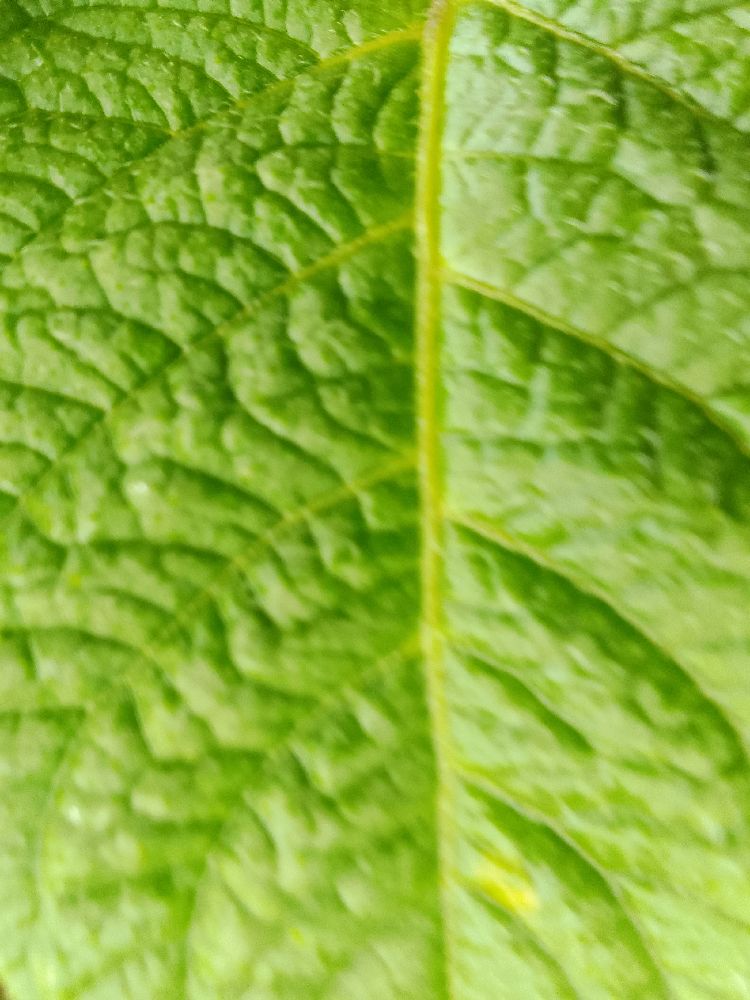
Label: Healthy